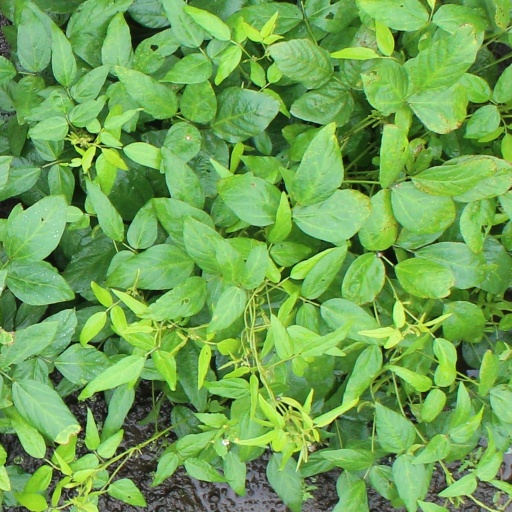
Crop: soybean